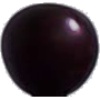
Label: Cherry Wax Black 1